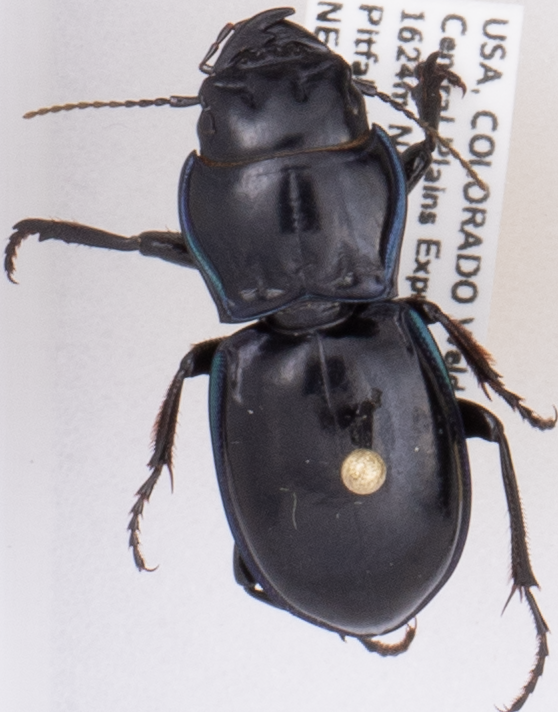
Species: Pasimachus elongatus
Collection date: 2019-07-17
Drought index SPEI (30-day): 0.734
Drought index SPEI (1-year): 0.71
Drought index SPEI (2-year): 0.498